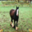
Label: horse